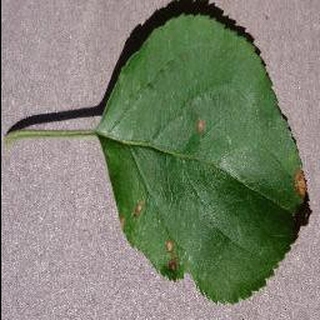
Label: apple_black_rot